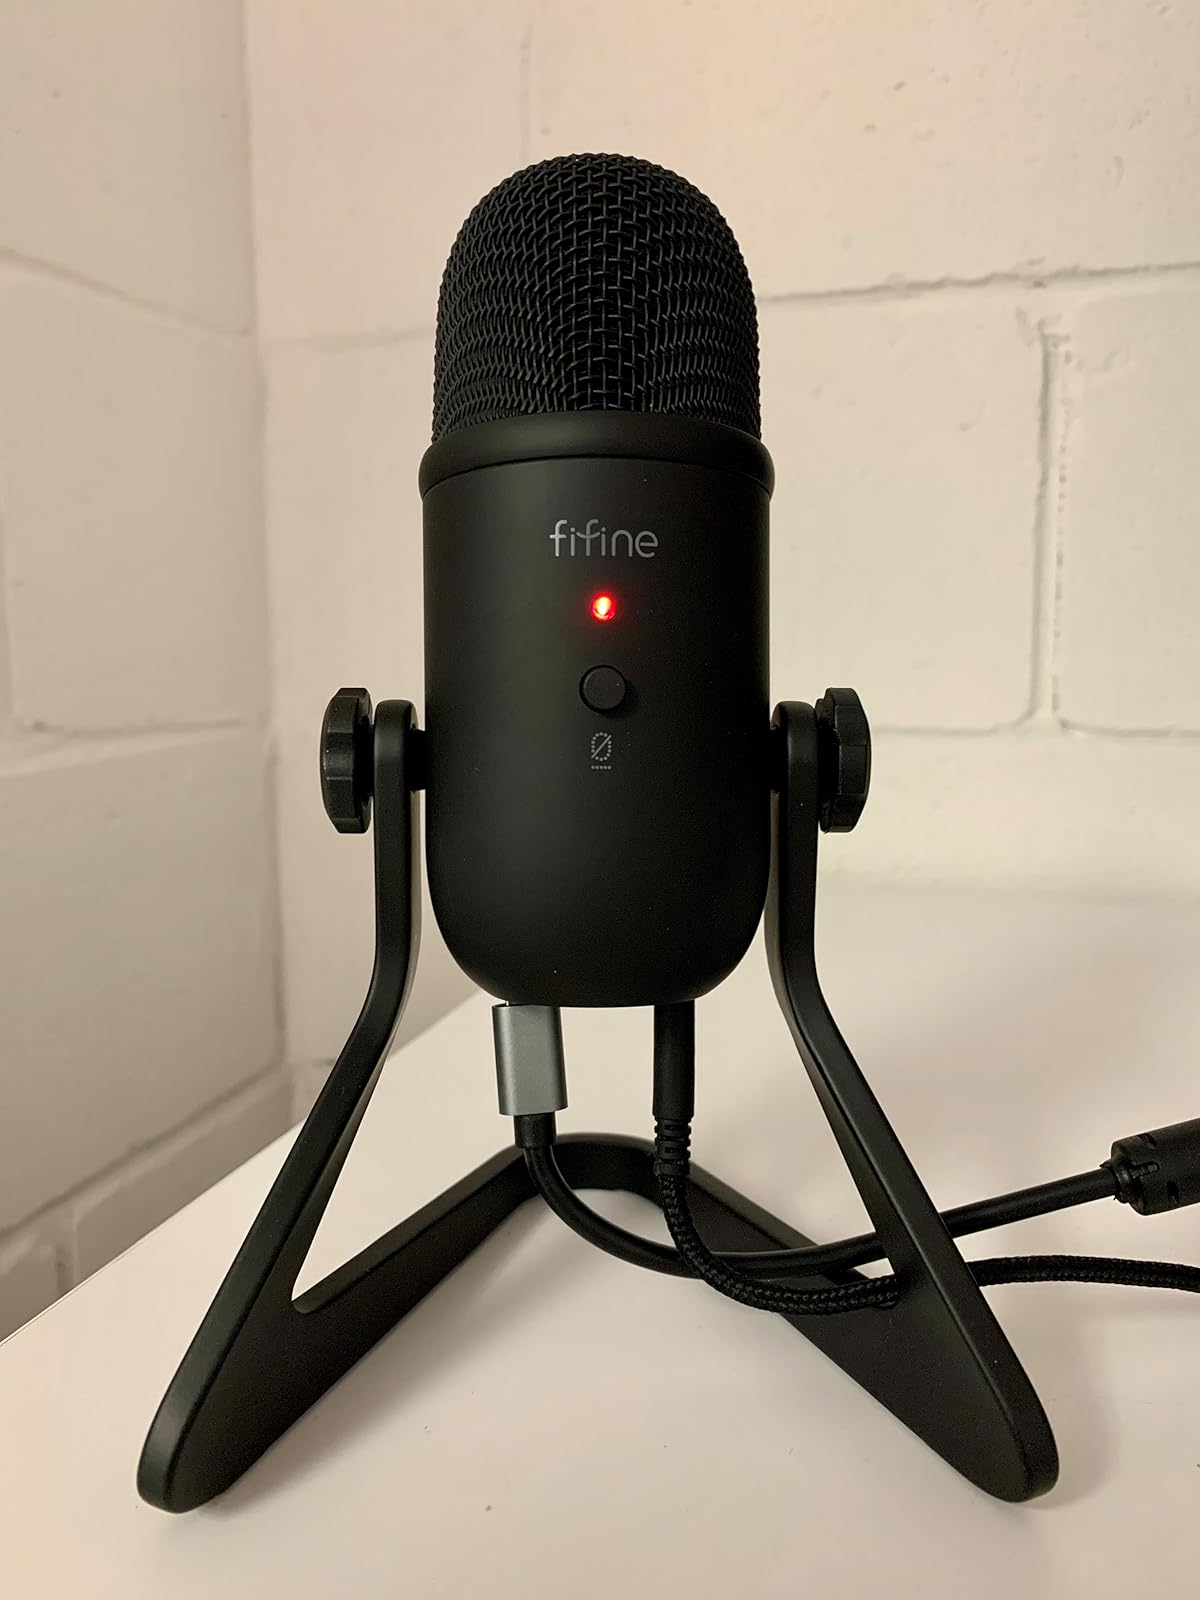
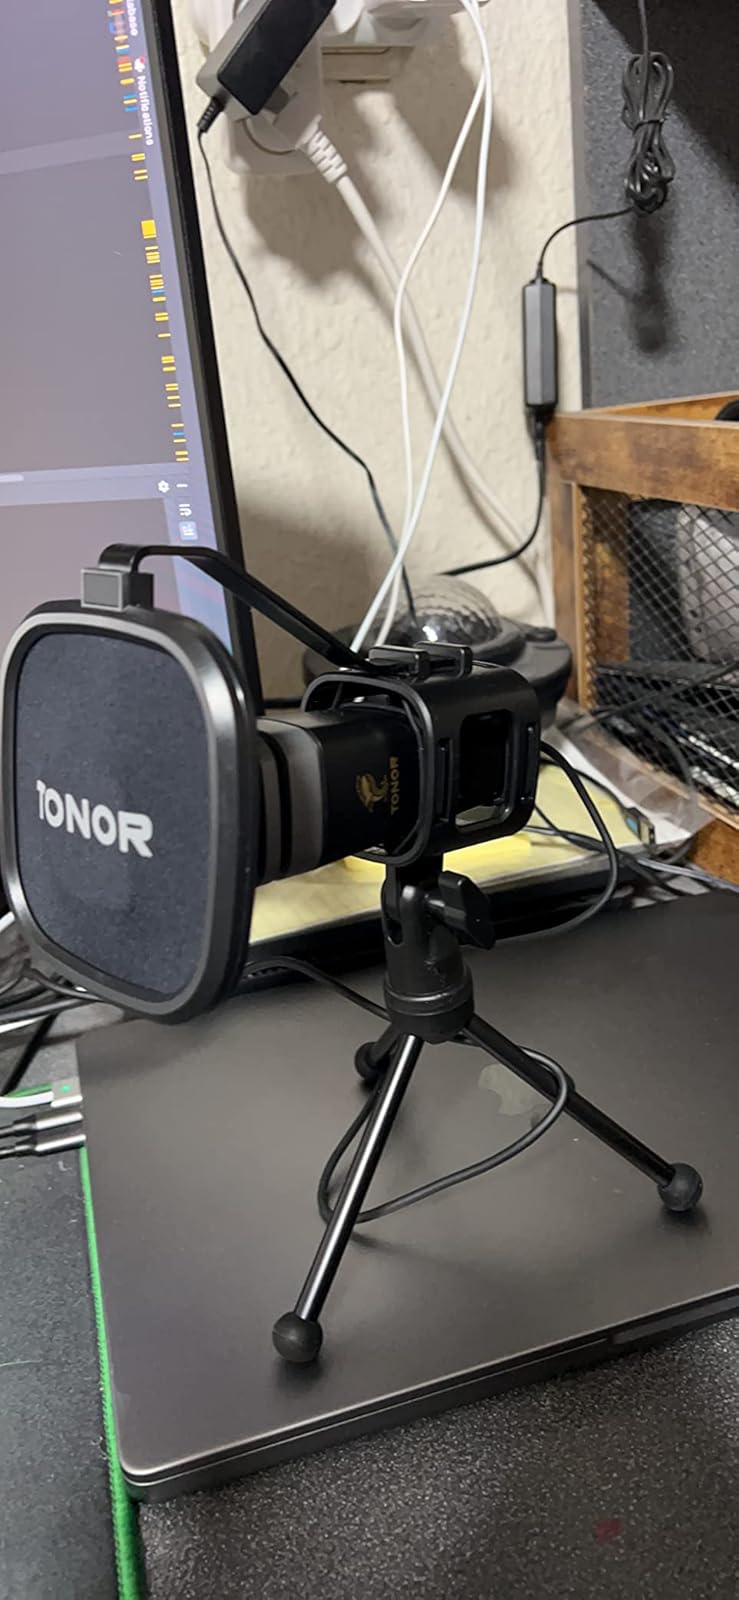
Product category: microphone
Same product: no